Migori County

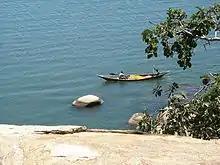

Water bodies in the county include the Kuja and Migori rivers, and Lake Victoria.